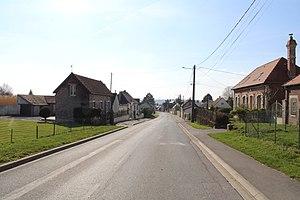
La rue principale.
Frétoy-le-Château est une commune française située dans le département de l'Oise en région Hauts-de-France.